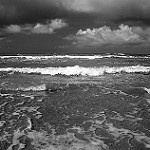
Label: B & W